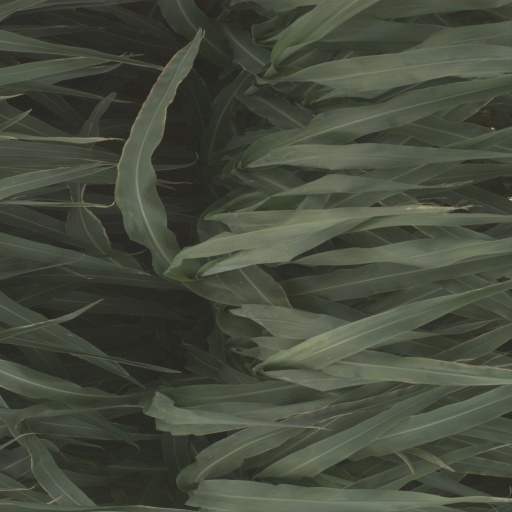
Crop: sorghum